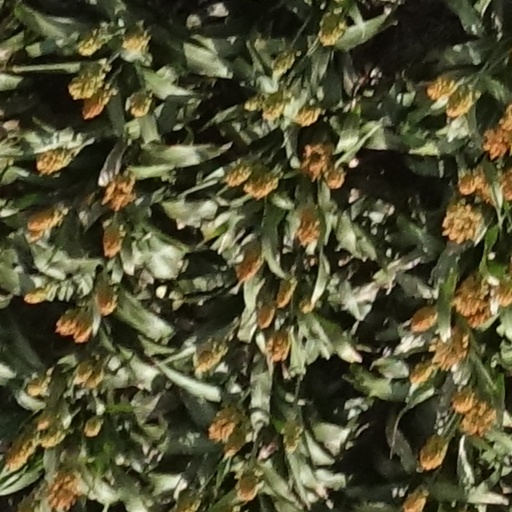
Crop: sorghum